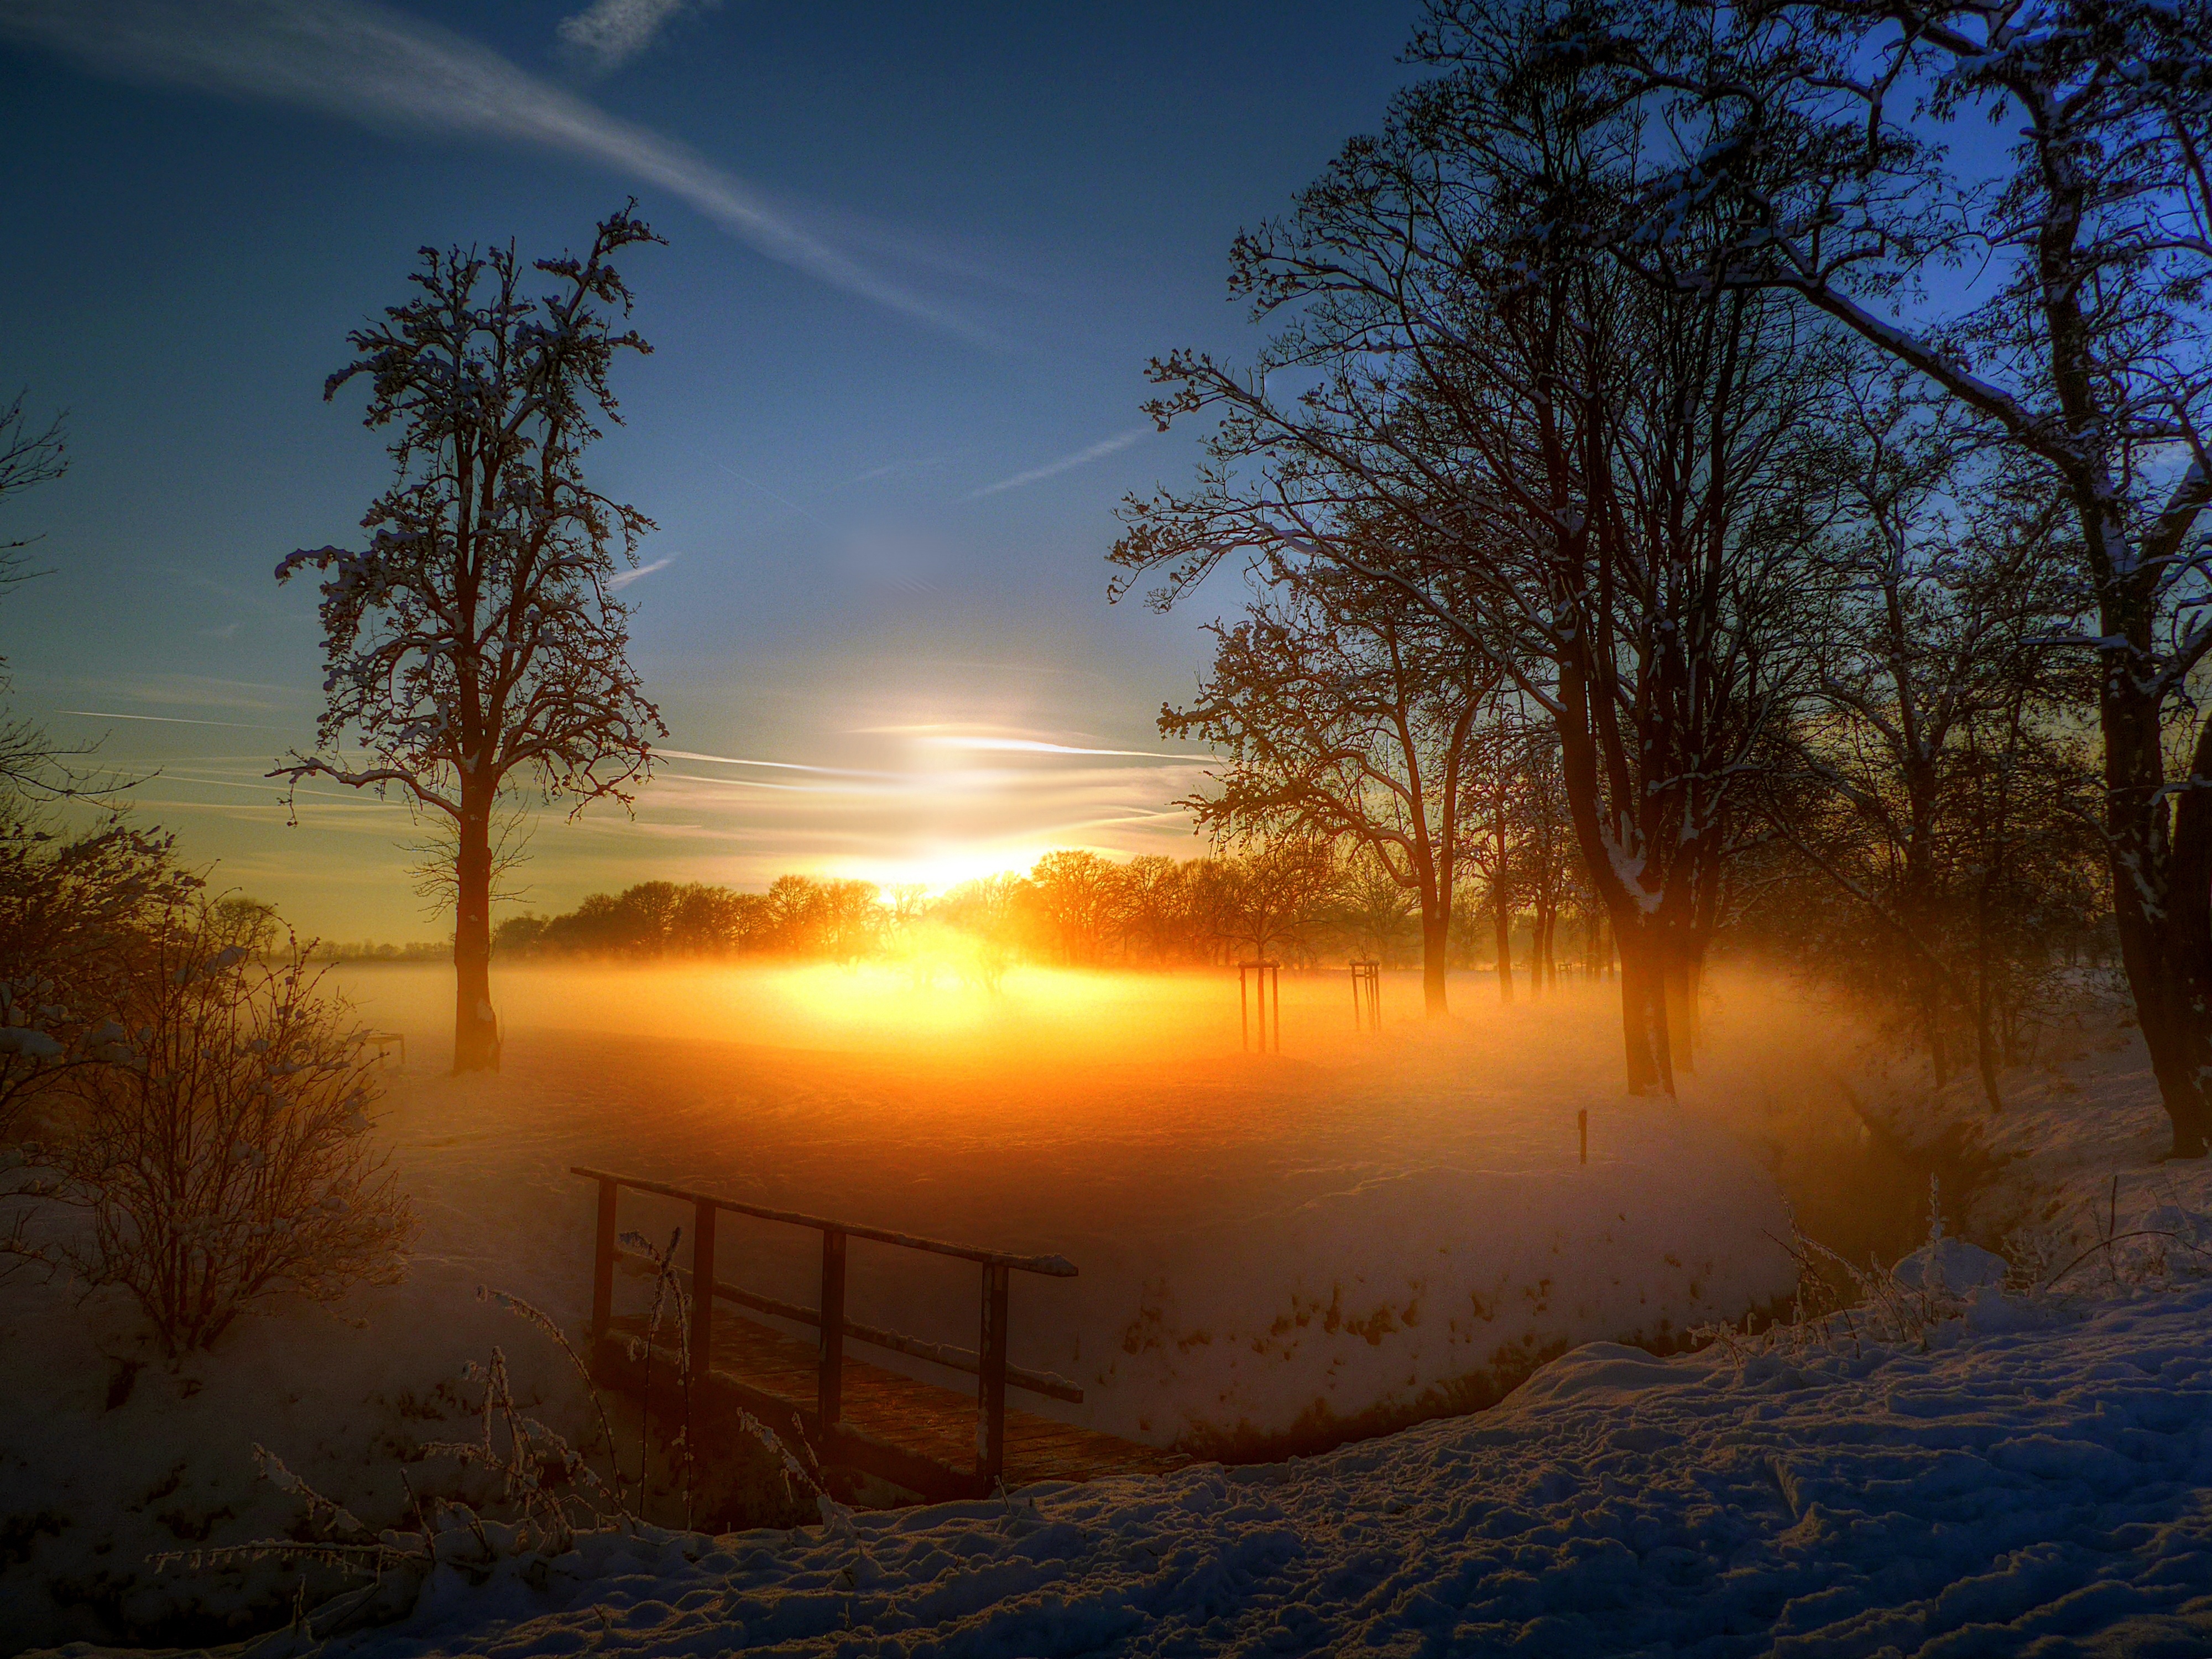
landscape, tree, nature, forest, snow, winter, light, cloud, sky, sun, sunrise, sunset, bridge, sunlight, morning, lake, dawn, atmosphere, dusk, evening, twilight, golden, reflection, weather, romantic, lane, season, mood, abendstimmung, sunbeam, afterglow, evening sky, setting sun, evening light, atmospheric phenomenon, woody plant